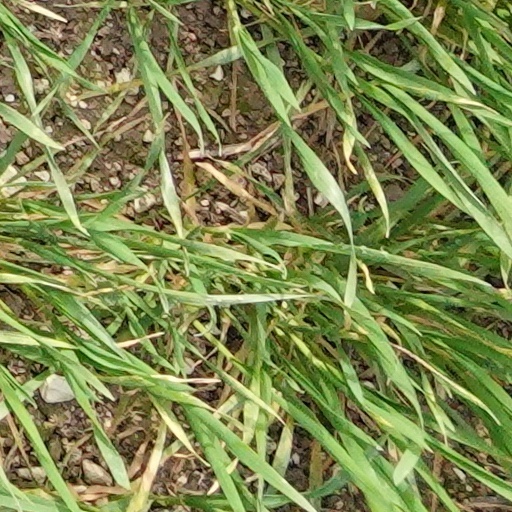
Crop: wheat